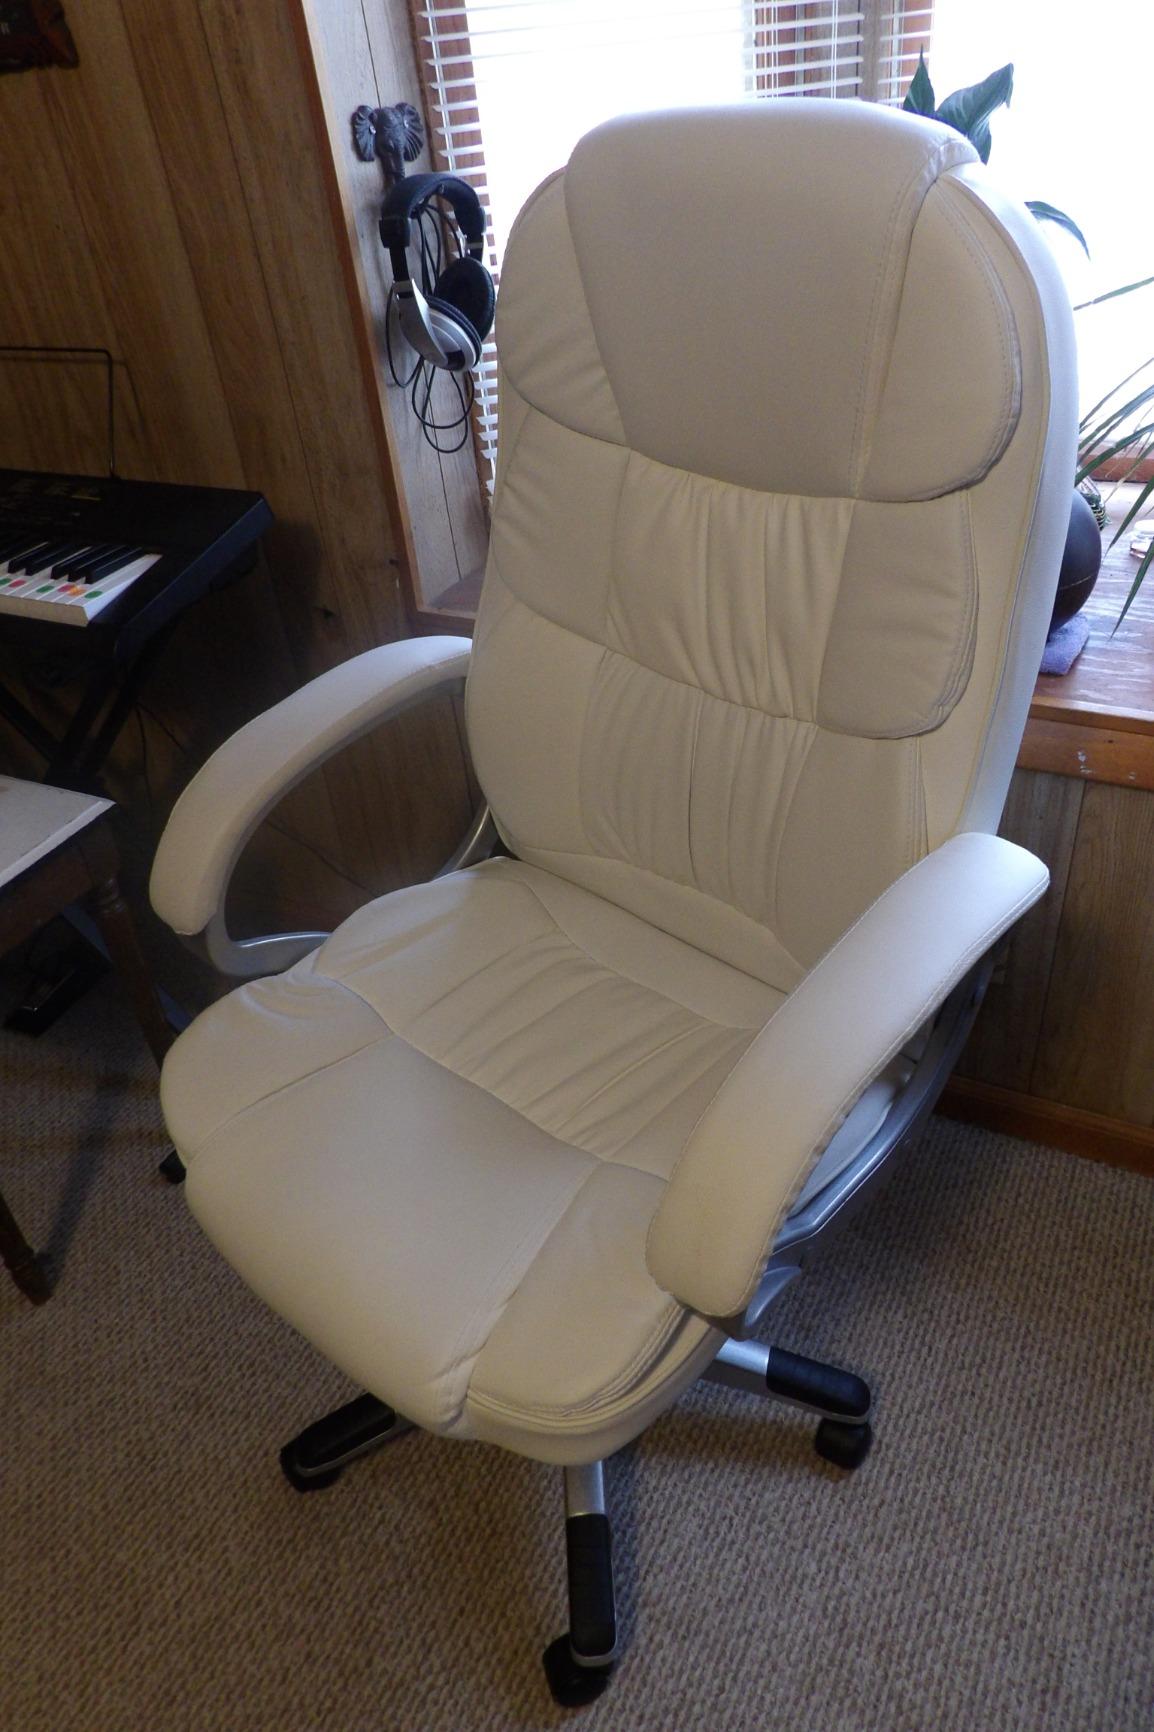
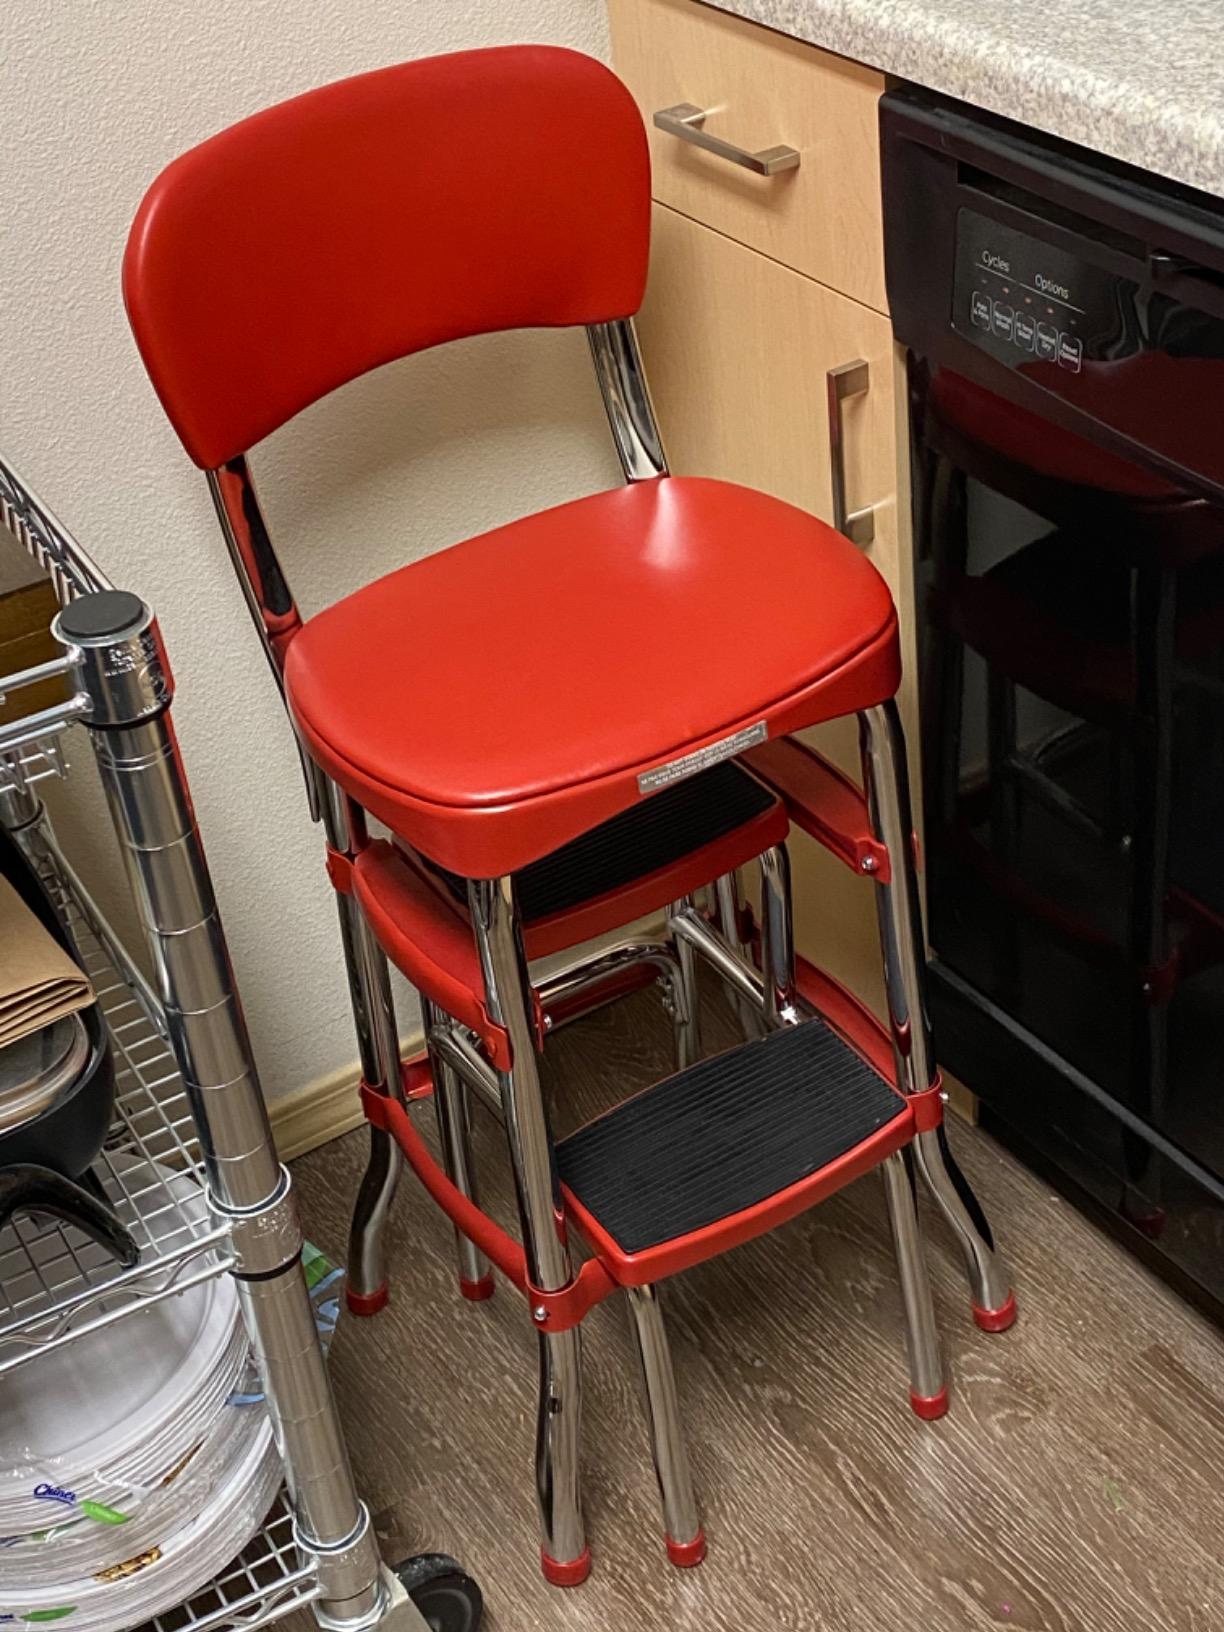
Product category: items_chair
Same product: no